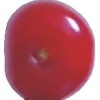
Label: cherry_sour